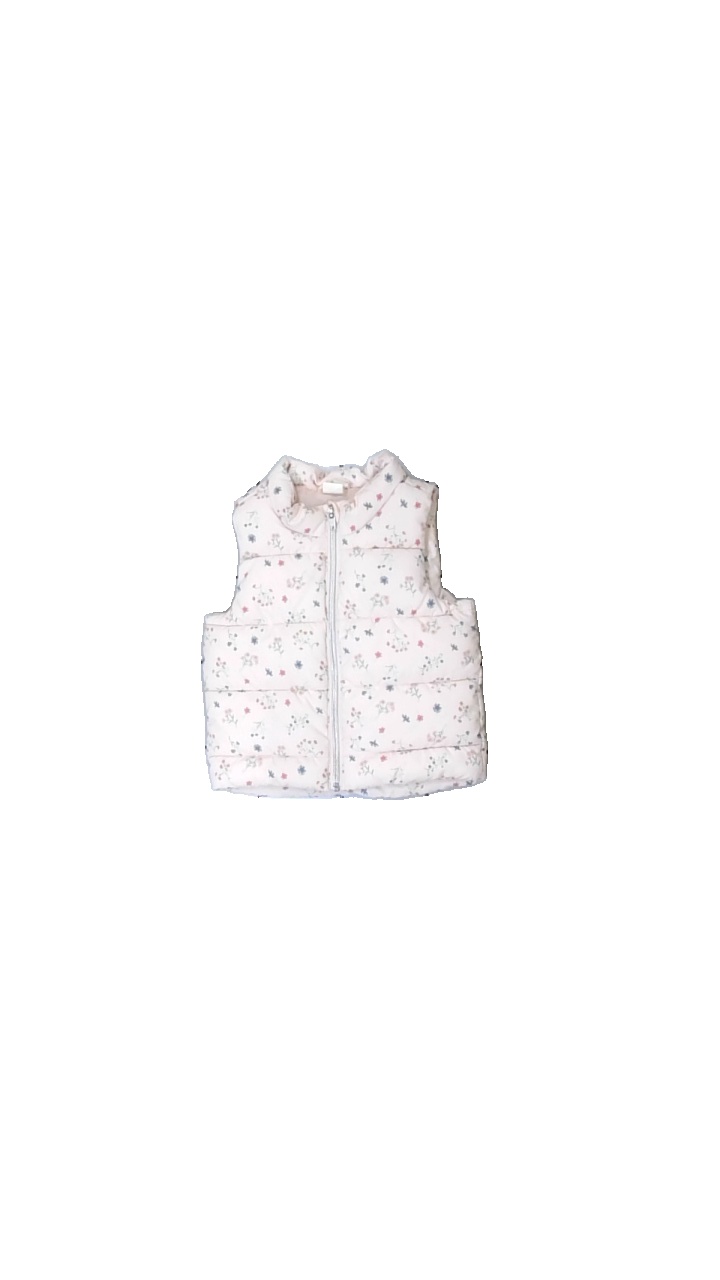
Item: Jacket (Children)
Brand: H&m
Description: rosa "puff"-väst med blommor på
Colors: Pink, Blue, Green, Multicolor
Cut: Regular
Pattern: Floral print
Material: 100% polyester
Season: Spring
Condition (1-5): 5
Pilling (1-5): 5
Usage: Reuse
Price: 50-100